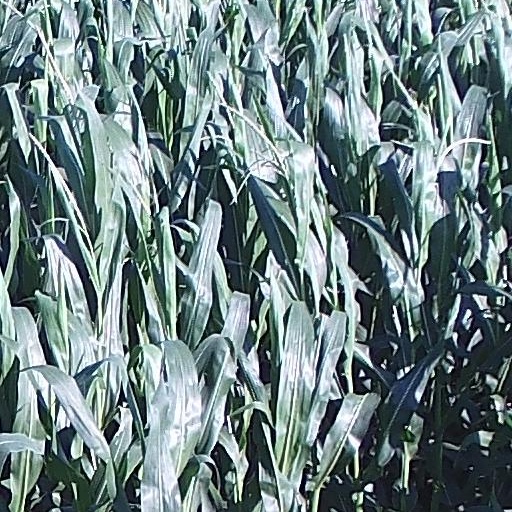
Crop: maize; corn